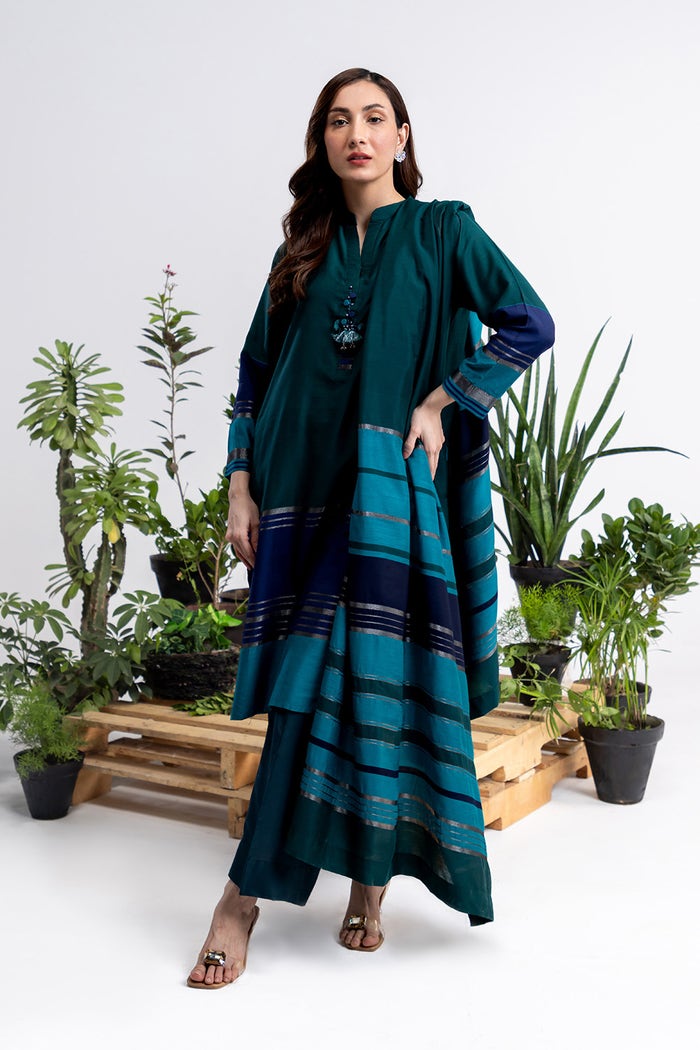
teal multi kurta jacket